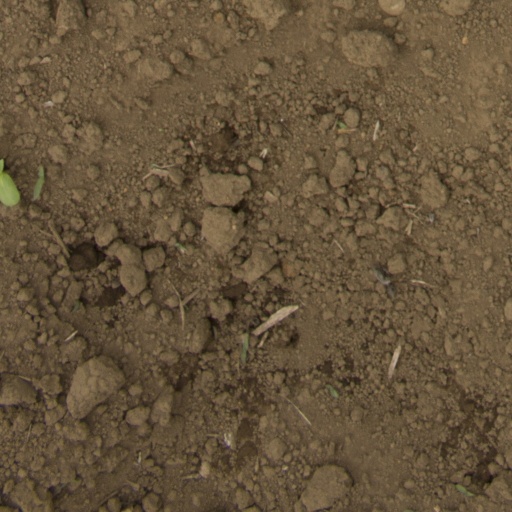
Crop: Jerusalem artichoke